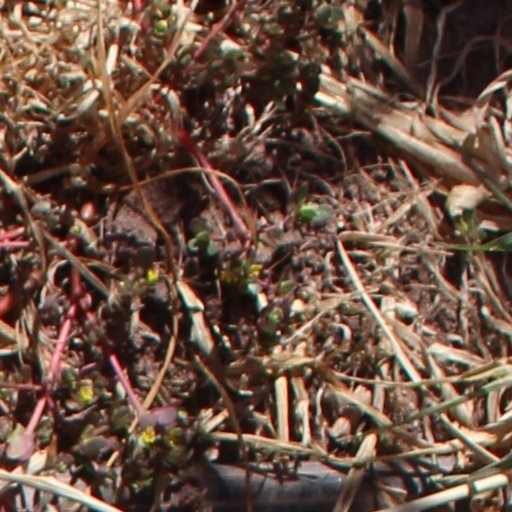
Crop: wheat